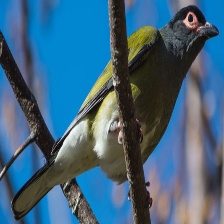
Species: AUSTRALASIAN FIGBIRD
Scientific name: SPHECOTHERES VIEILLOTI